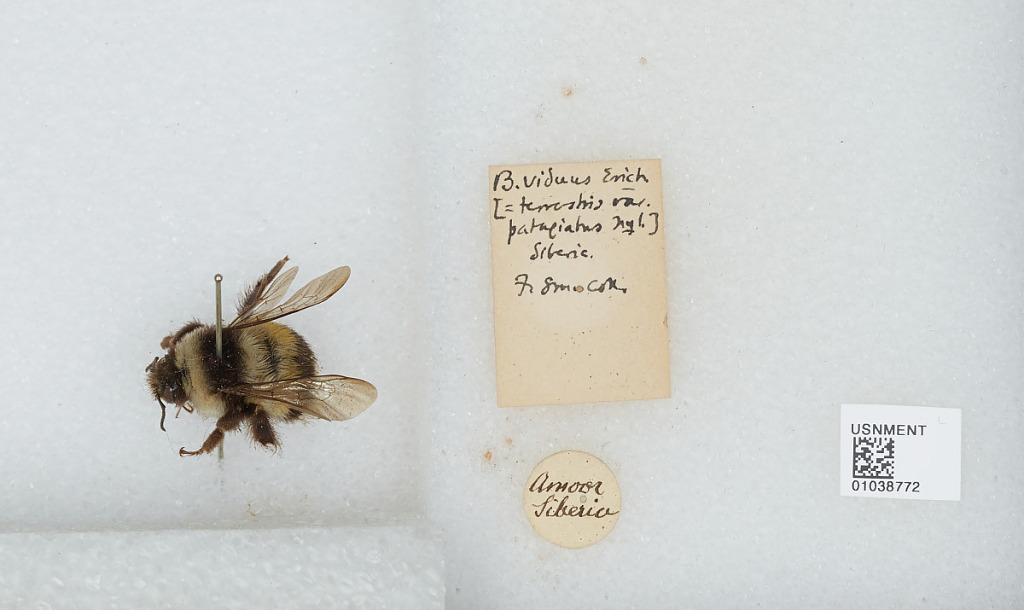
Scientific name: Bombus (Bombus) patagiatus Nylander
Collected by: F. Smocon
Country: Russia